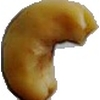
Label: caju_seed